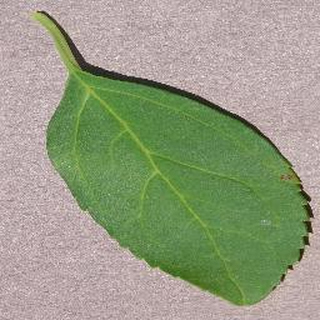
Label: healthy_cherry